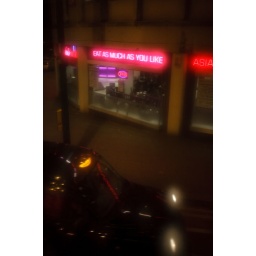
SOOC, milky highlights caused by shooting through bus window